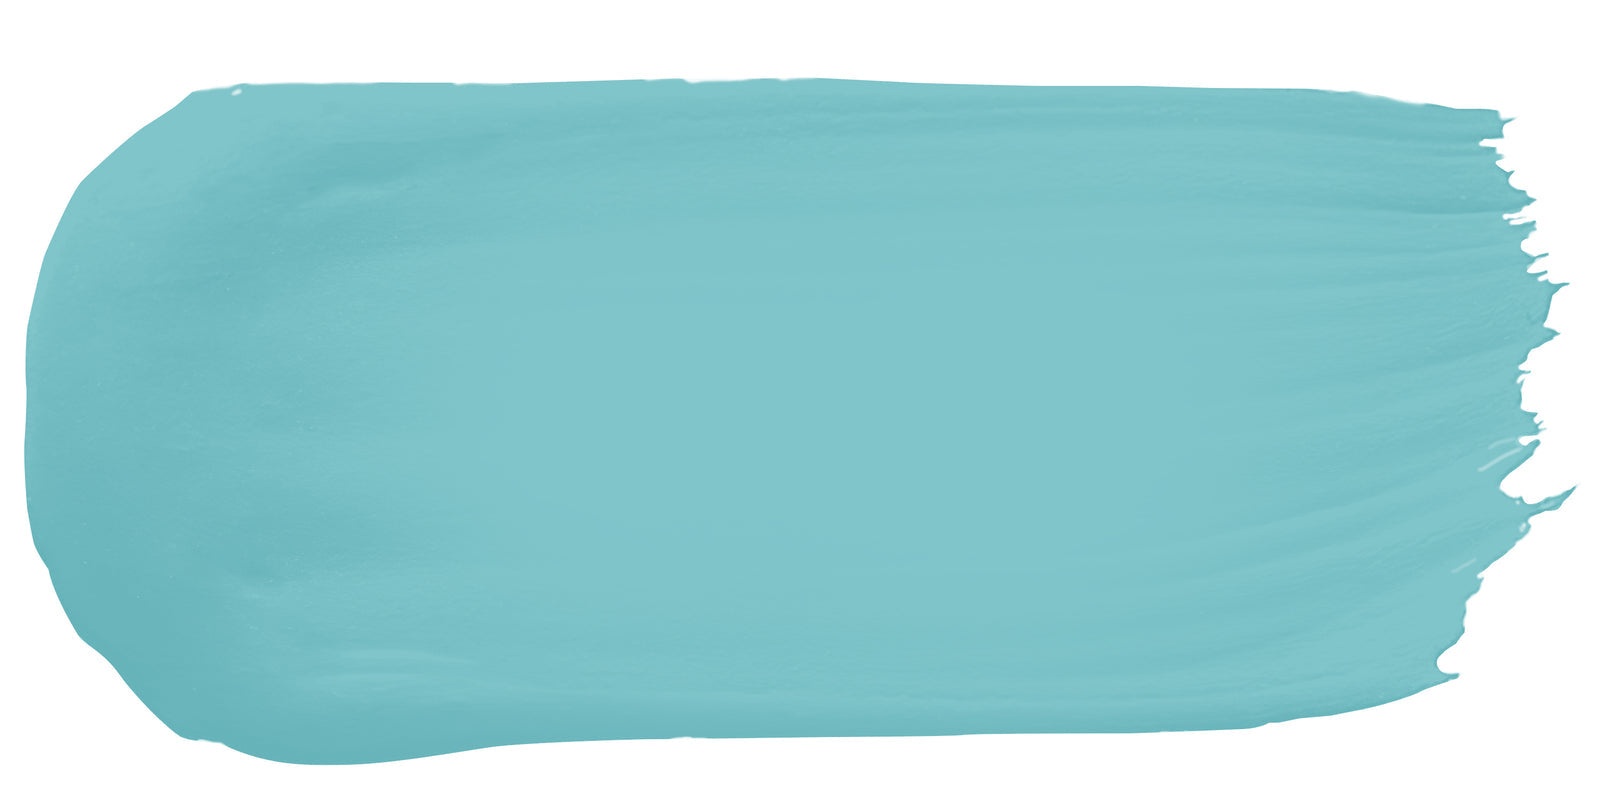
Amulet - Fresco Plaster
Amulet Fresco Plaster embodies the serene and soothing qualities of a light blue shade that recalls the clarity and depth of precious gemstones. This Venetian plaster provides a tranquil and refreshing presence, ideal for creating spaces that invoke calmness and clarity. Its smooth, polished finish brings a touch of sophistication and elegance, making it perfect for both modern and traditional interiors. Amulet's subtle vibrancy is a versatile choice for those looking to infuse their environment with a gentle but impactful splash of color, enhancing any room with its serene beauty. *The Amulet color is also available in Amulet paint and Amulet lime wash products. Amulet Fresco Plaster Application: Learn all about venetian plaster. Learn how to apply or paint venetian plaster. View full Amulet Fresco Plaster specifications
Brand: Sydney Harbour Paint Co.
Category: Hardware > Building Consumables > Wall Patching Compounds & Plaster > Lime Plaster